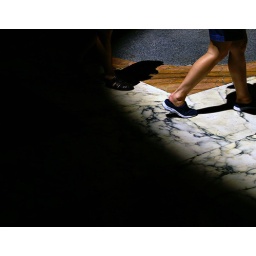
A women walking out of the light thrown by the hole in the roof of the Pantheon, Rome.